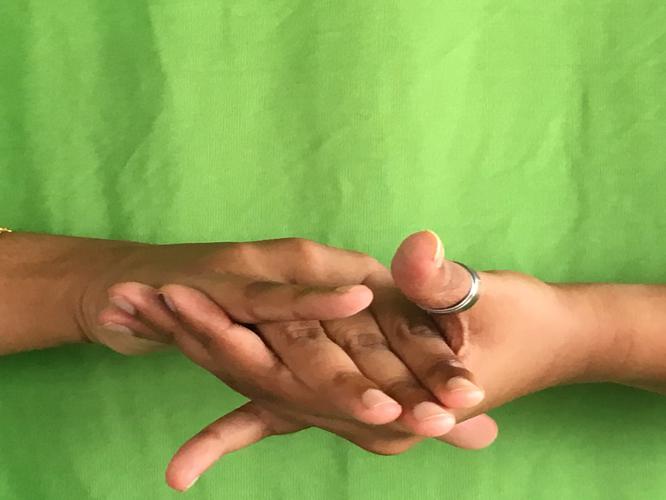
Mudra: Kurma
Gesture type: double_hand